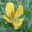
Label: poppy